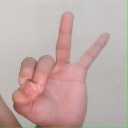
अक्षर: ण